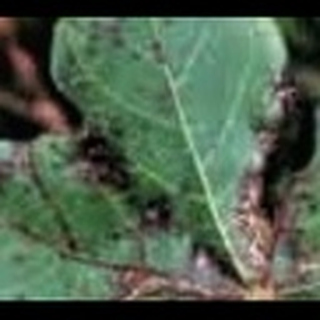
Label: cotton_bacterial_blight